The Talking Robe

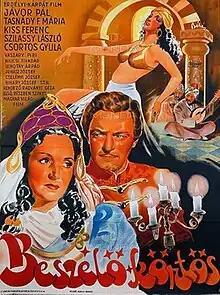

The Talking Robe (Hungarian: A beszélő köntös) is a 1942 Hungarian historical fantasy adventure film directed by Géza von Radványi and starring Pál Jávor, Maria von Tasnady and László Szilassy. It was based on Kálmán Mikszáth's 1889 novel of the same title. It was shot partially in colour at the Hunnia Studios in Budapest. The film's sets were designed by the art directors István Básthy and Sándor Iliszi. It was the first Hungarian film with outdoor scenes utilising Agfacolor colour technology. It was distributed in Italy, Hungary's wartime ally, by Titanus. It was later remade as a 1969 film of the same name.